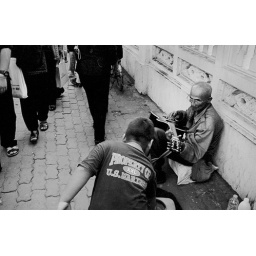
A boy gave money to an old man playing guitar in front of Wat Prasri, Bangkok.